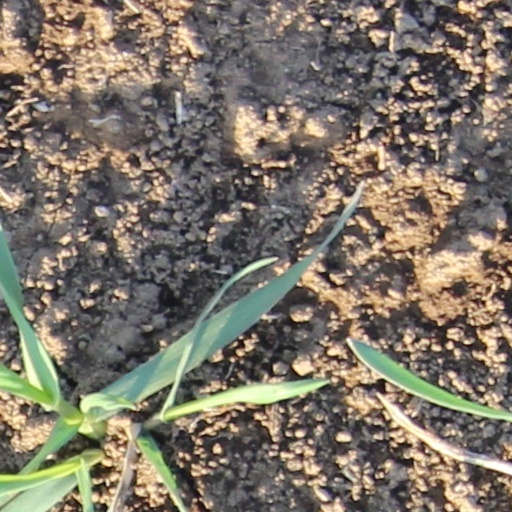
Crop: wheat